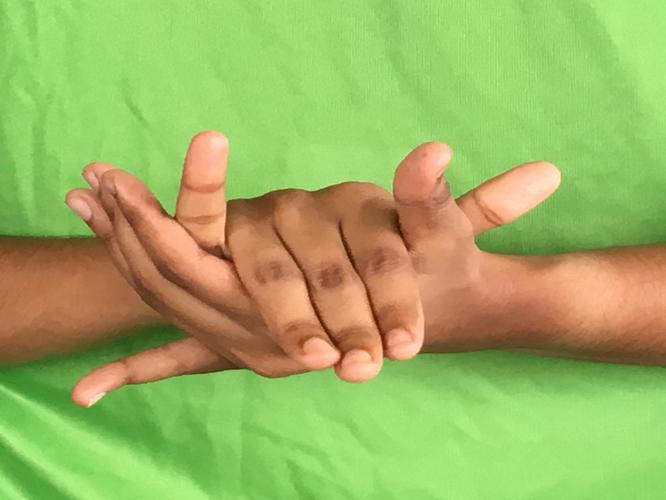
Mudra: Kurma
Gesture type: double_hand